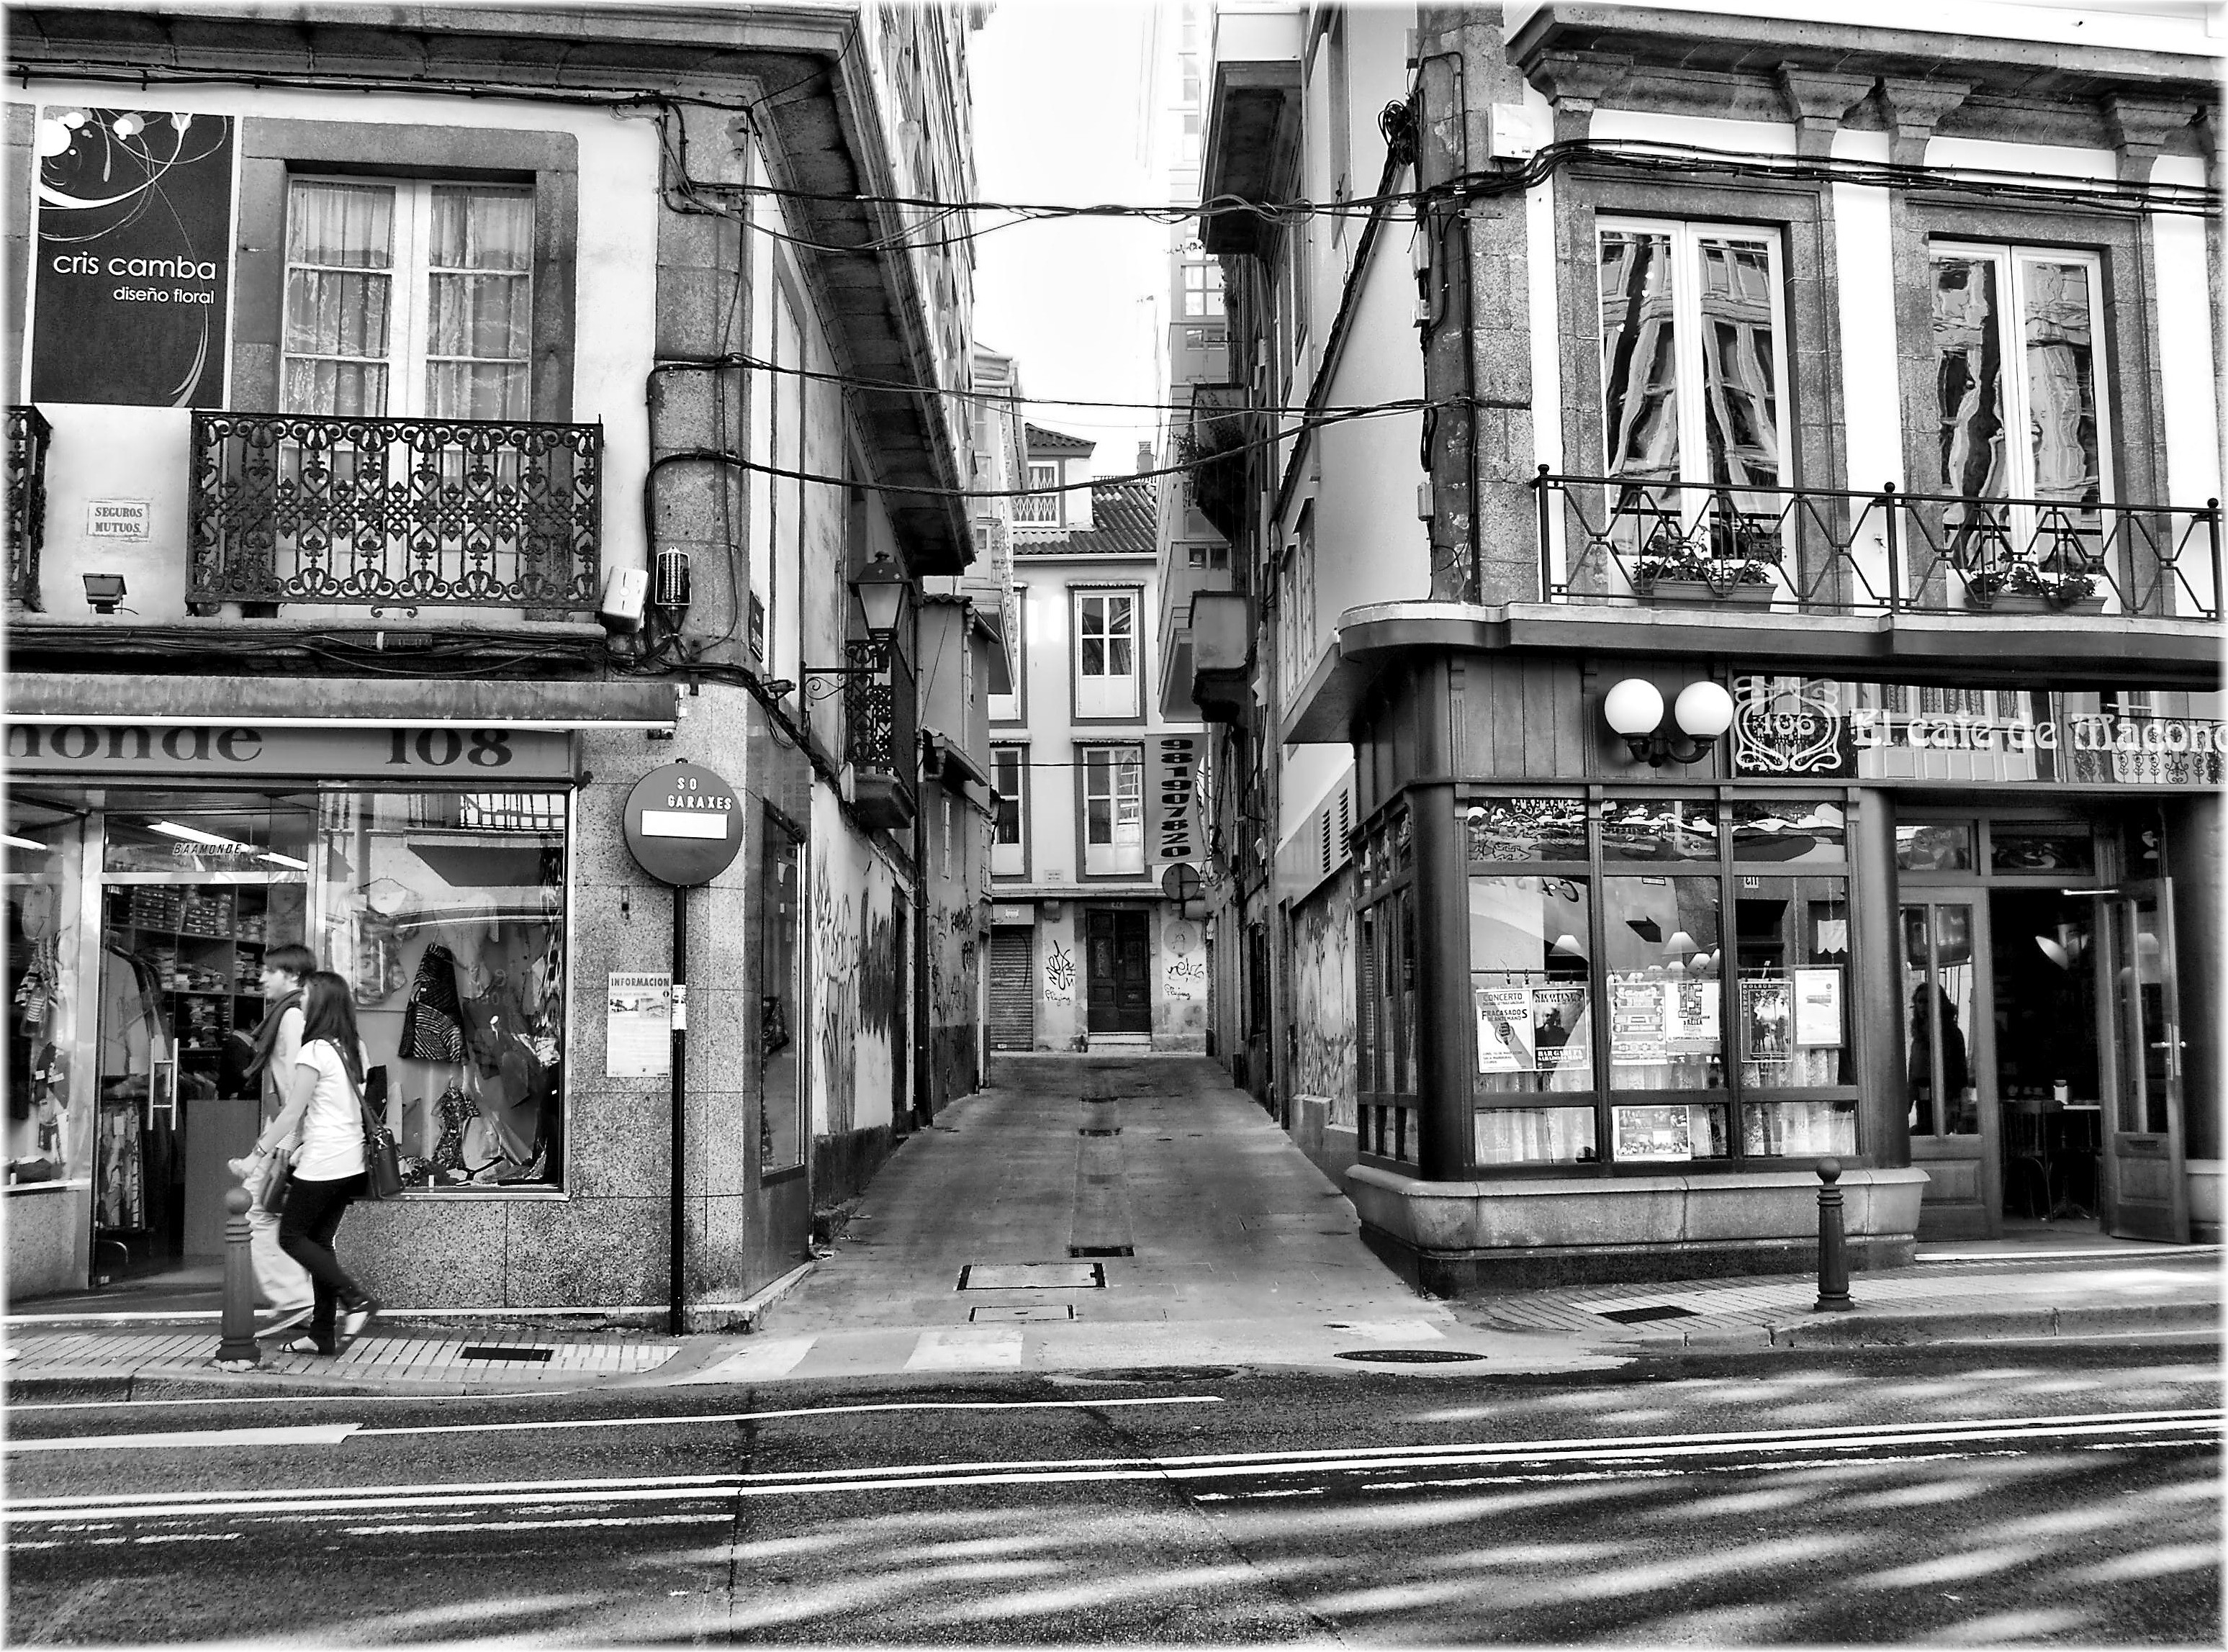
black and white, road, street, town, alley, city, cityscape, europe, facade, monochrome, bw, spain, espagne, infrastructure, europa, galicia, history, ciudad, blancoynegro, mygearandme, calles, shape, cidade, bn, espana, monocromo, thegalaxy, metropolis, galiza, corunna, galice, urbe, brancoenegro, ruas, lacoruna, neighbourhood, acoru a, coru a, urban area, monochrome photography